Housefly

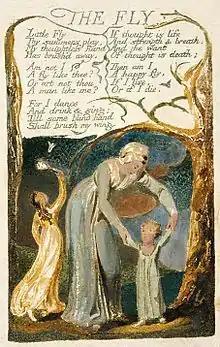
William Blake's illustration of "The Fly" in "Songs of Innocence and of Experience" (1794)

During the Second World War, the Japanese worked on entomological warfare techniques under Shirō Ishii. Japanese Yagi bombs developed at Pingfan consisted of two compartments, one with houseflies and another with a bacterial slurry that coated the houseflies prior to release. "Vibrio cholerae", which causes cholera, was the bacterium of choice, and was used by Japan against the Chinese in Baoshan in 1942, and in northern Shandong in 1943. The Baoshan bombing produced epidemics that killed 60,000 people in the initial stages, reaching a radius of which finally took a toll of 200,000 victims. The Shandong attack killed 210,000; the occupying Japanese troops had been vaccinated in advance.